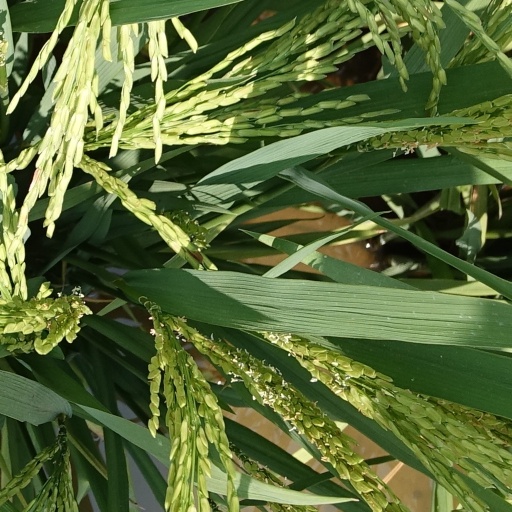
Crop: rice